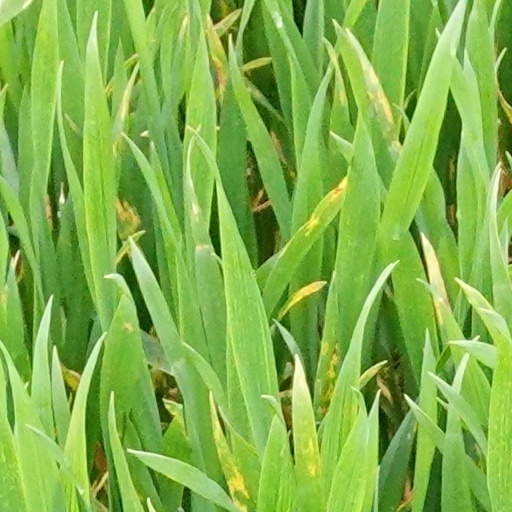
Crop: wheat